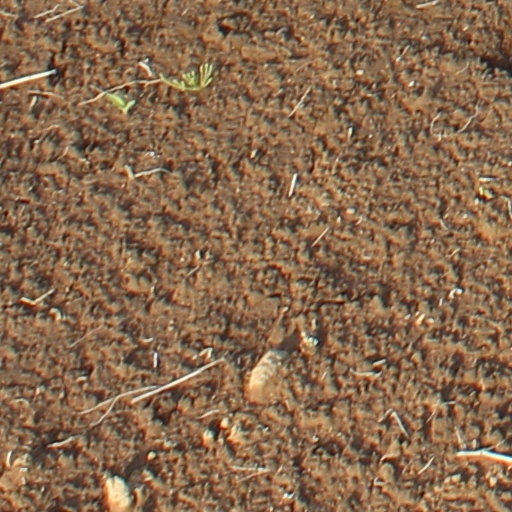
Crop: wheat